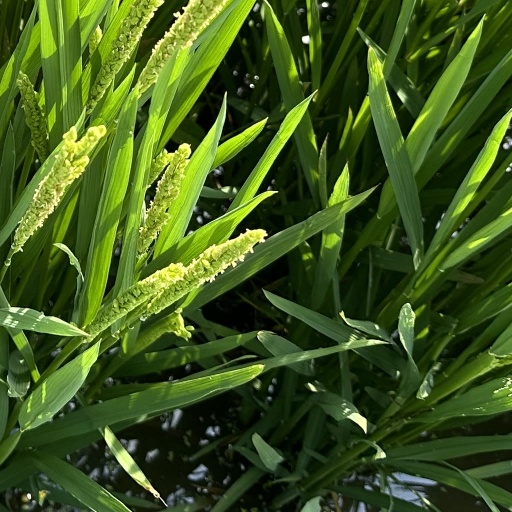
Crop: rice